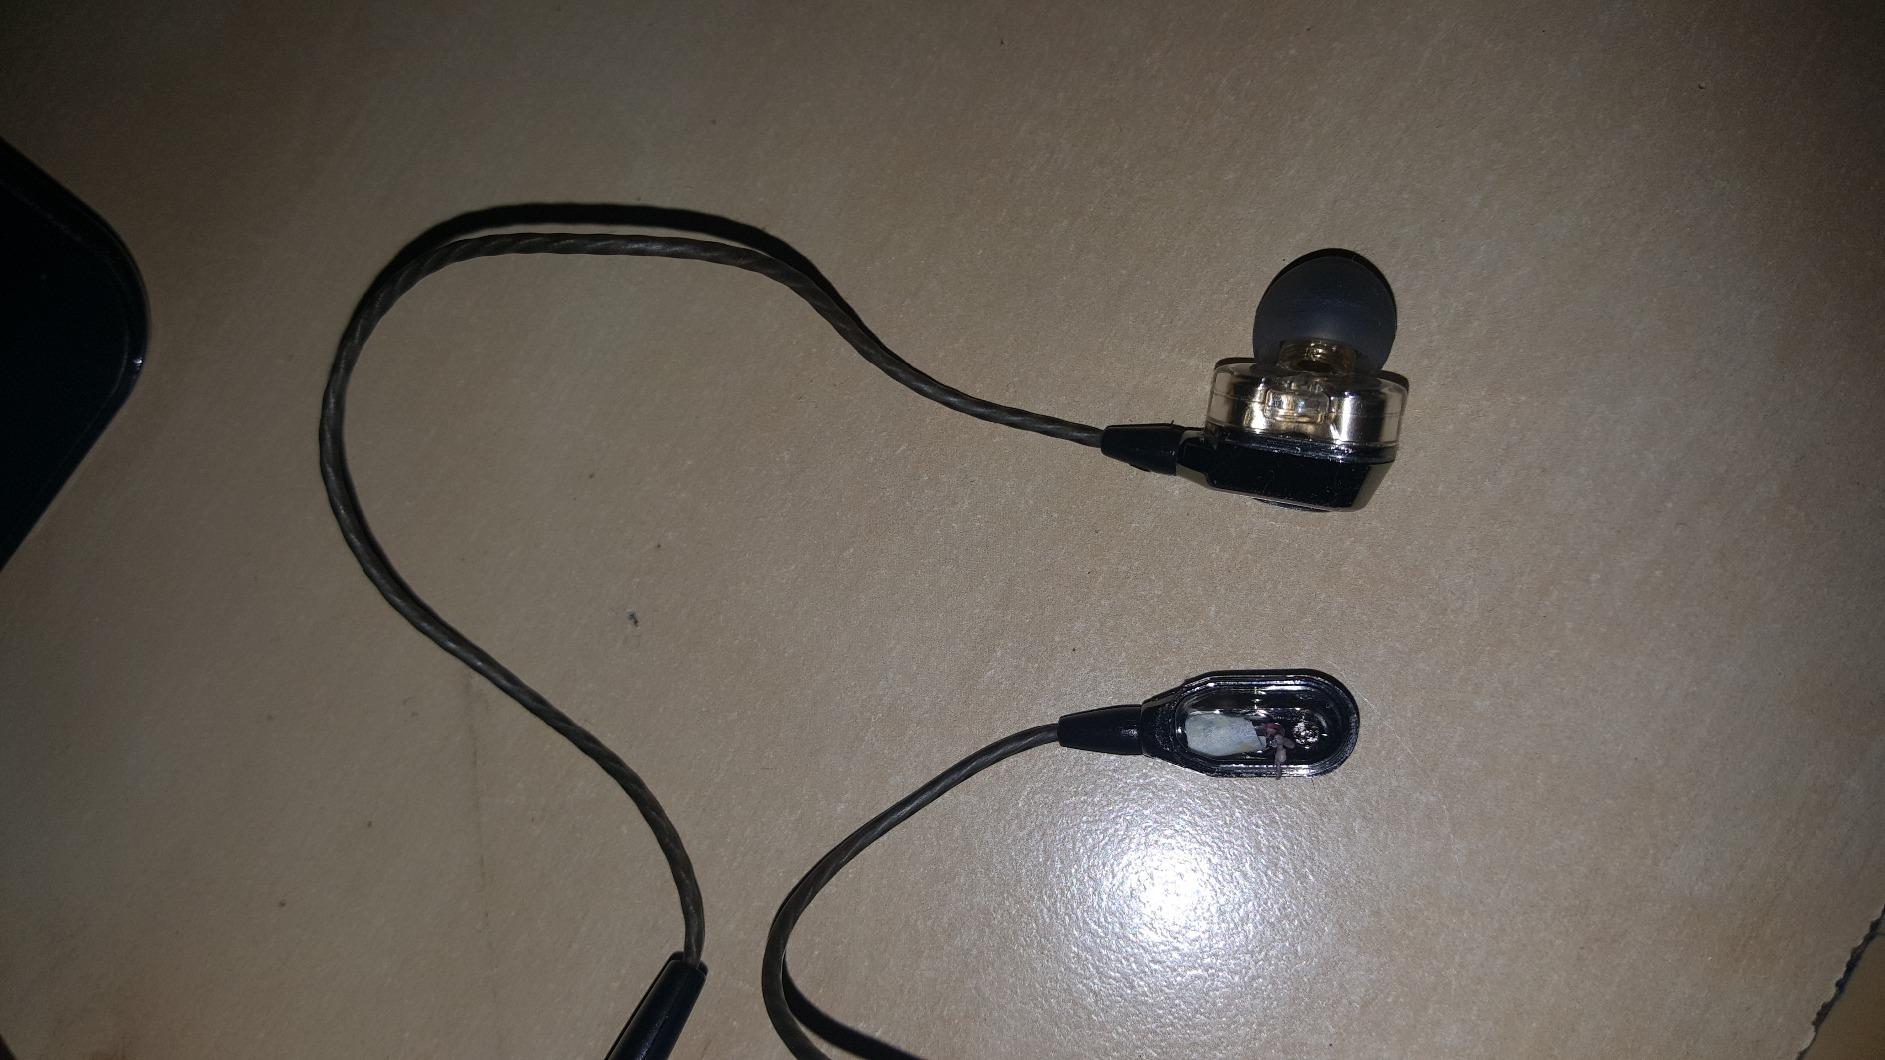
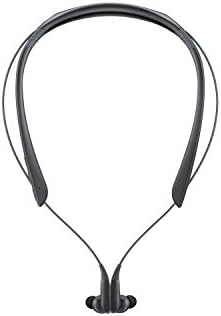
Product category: headphones
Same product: no